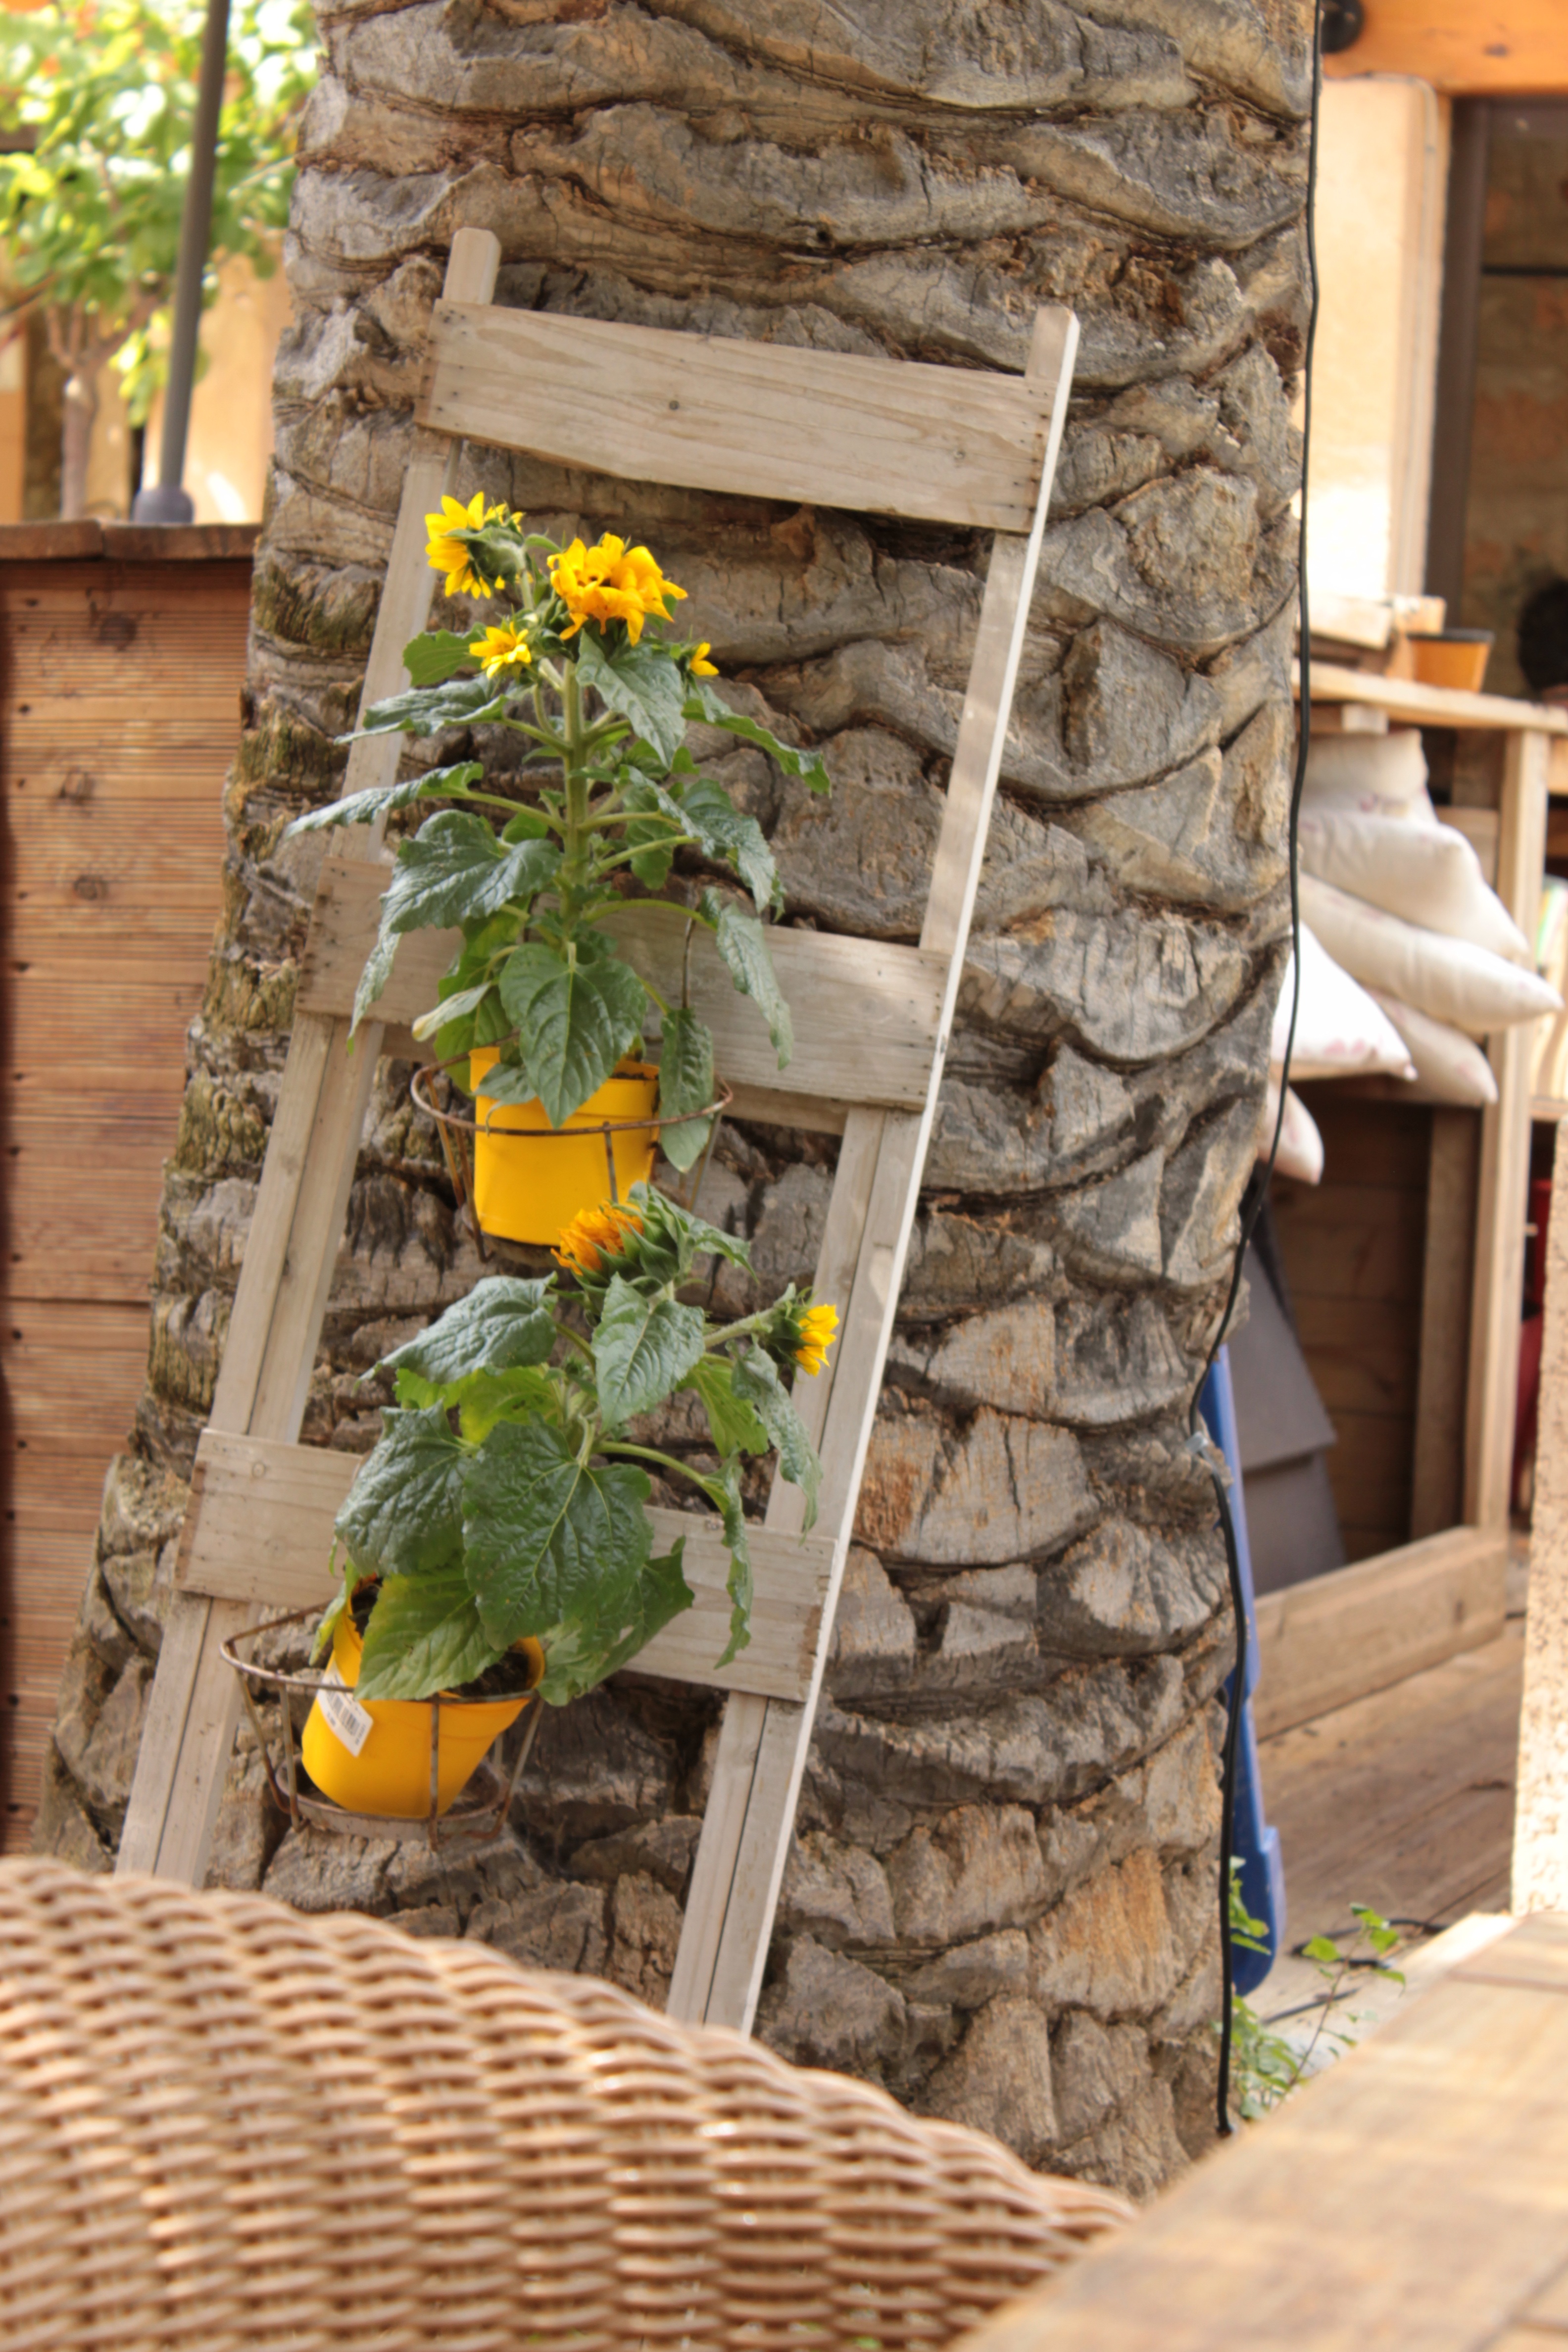
nature, plant, wood, flower, wall, porch, palm, cottage, backyard, rest, garden, still life, deco, flowers, head, sun flower, yard, floral arrangement, man made object, outdoor structure